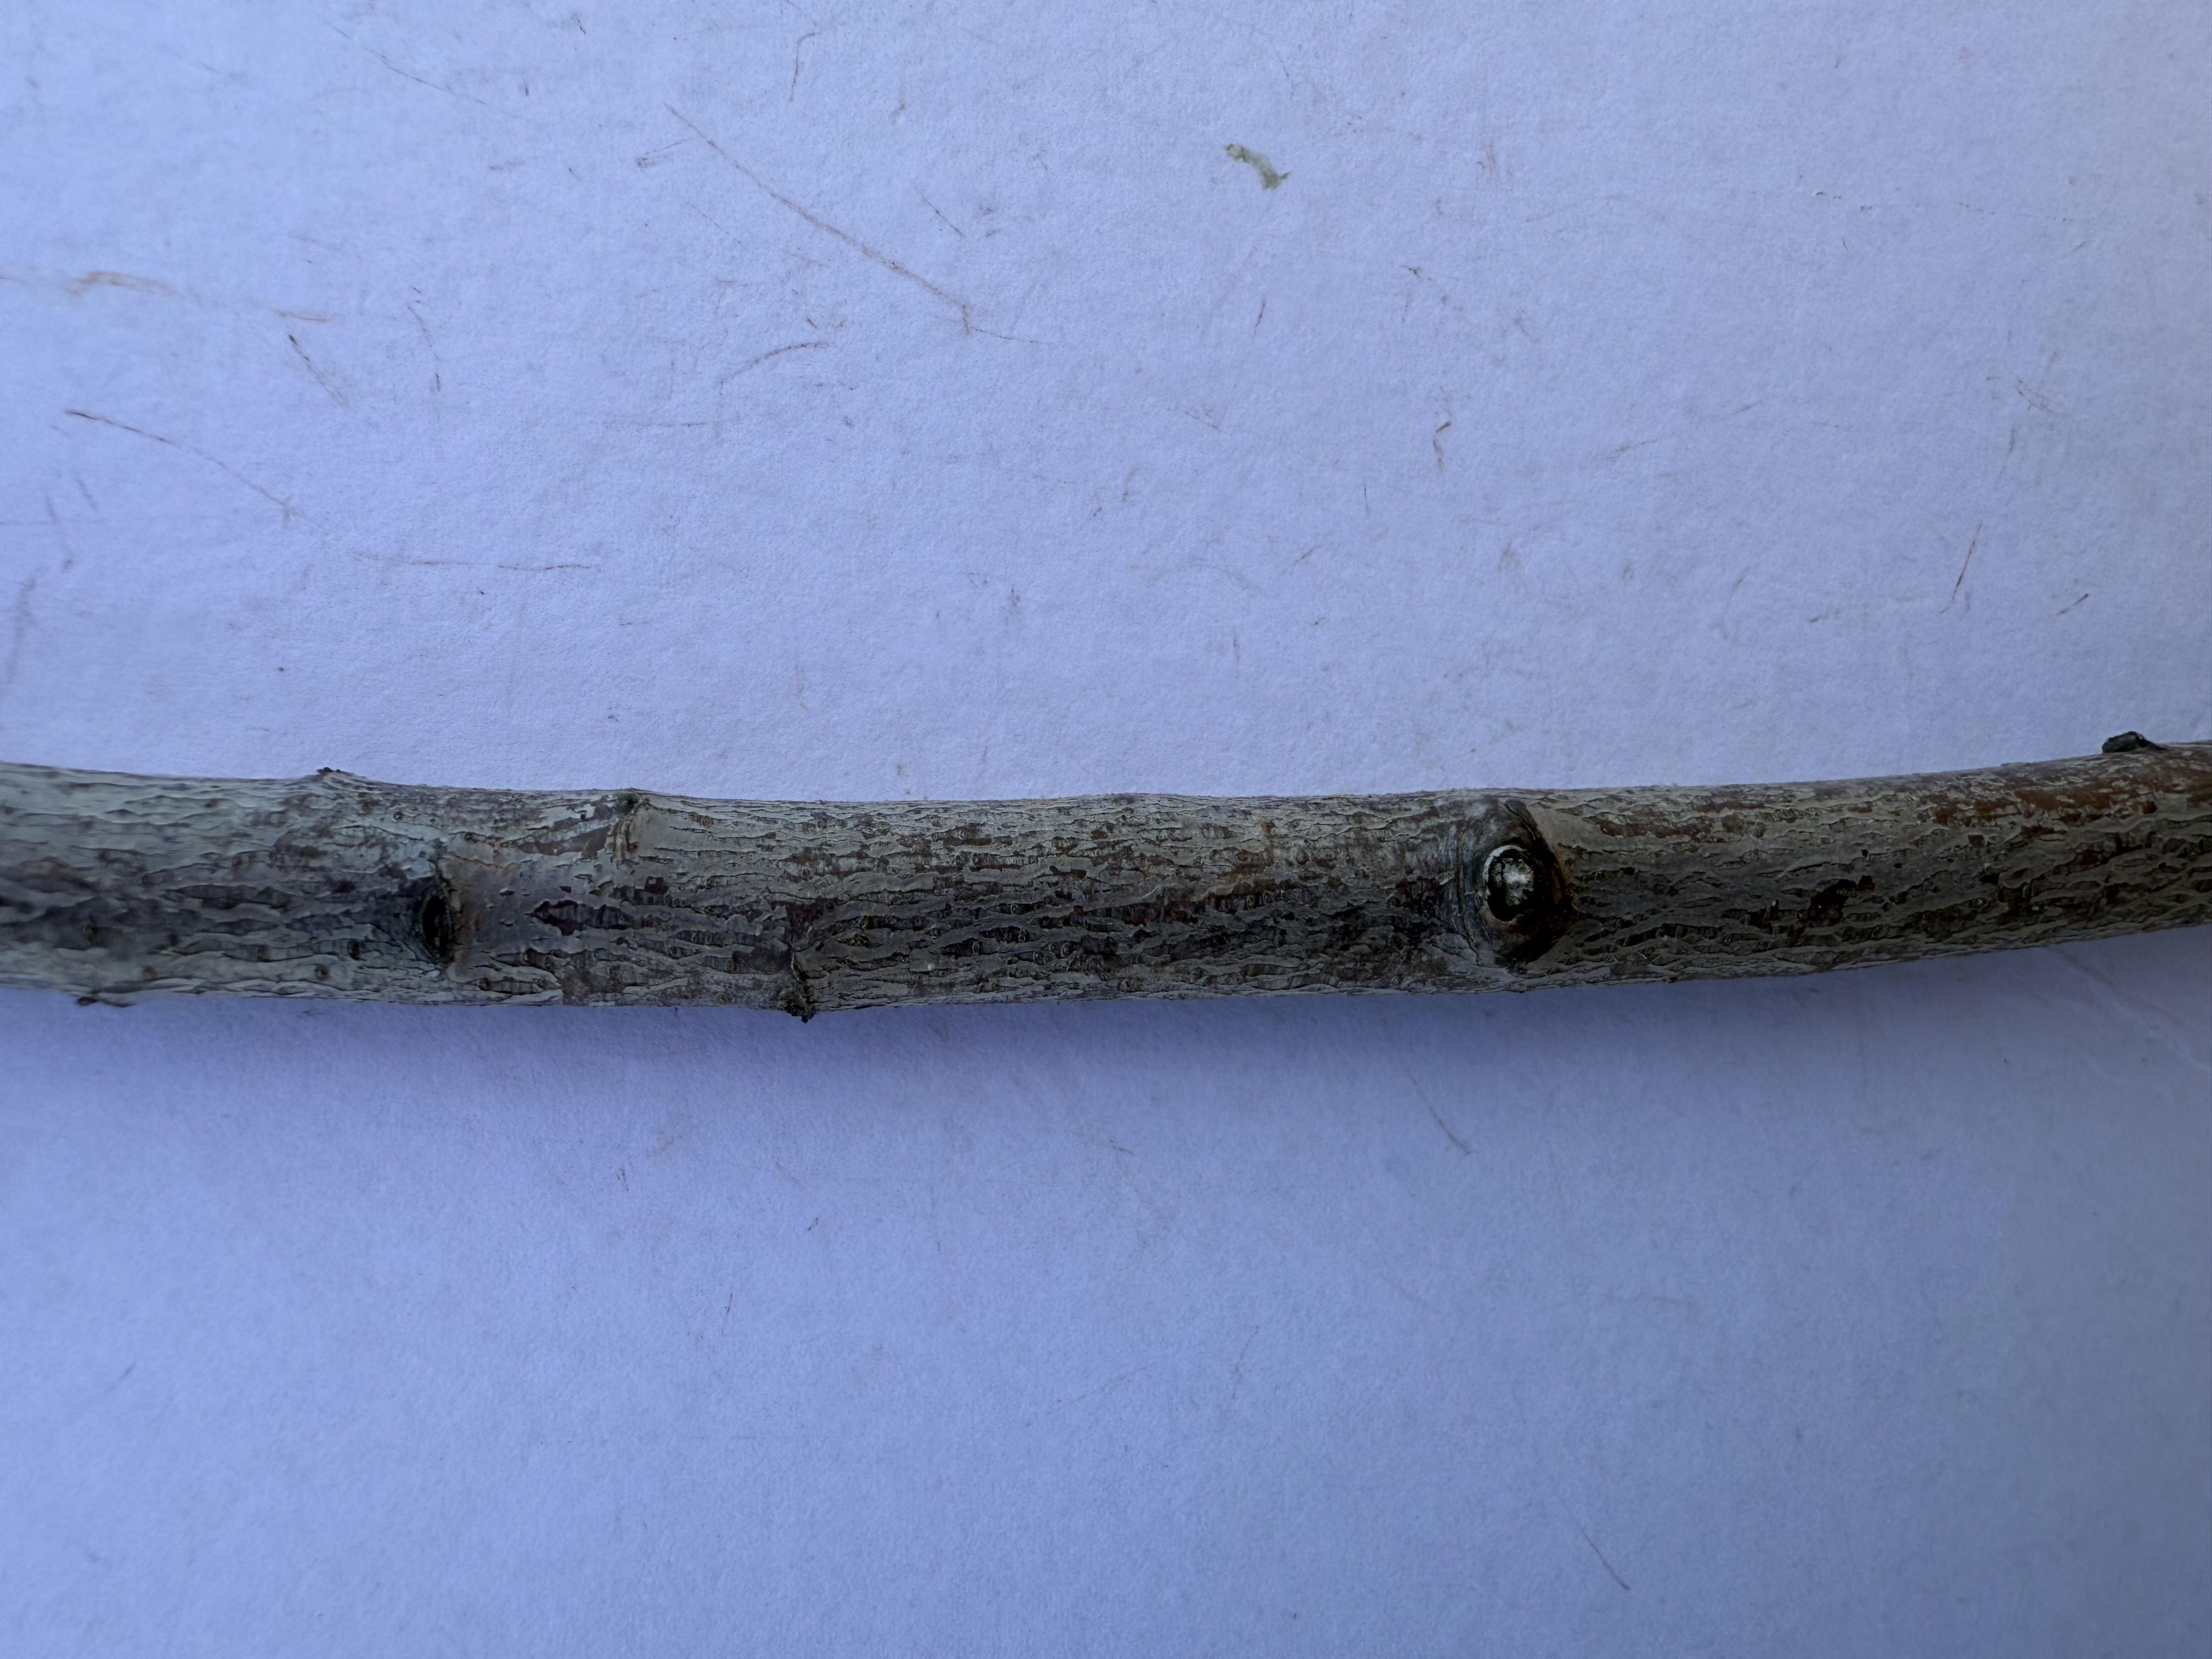
Variety: Ferragnes Almond